Kendal (horse)

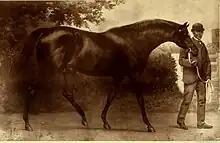

Kendal (1883–1908) was an English Thoroughbred racehorse. He was trained at Kingsclere by John Porter for the 1st Duke of Westminster. He was a leading two-year-old, but retired due to injury. He later became a successful stallion and was Champion sire in 1897.